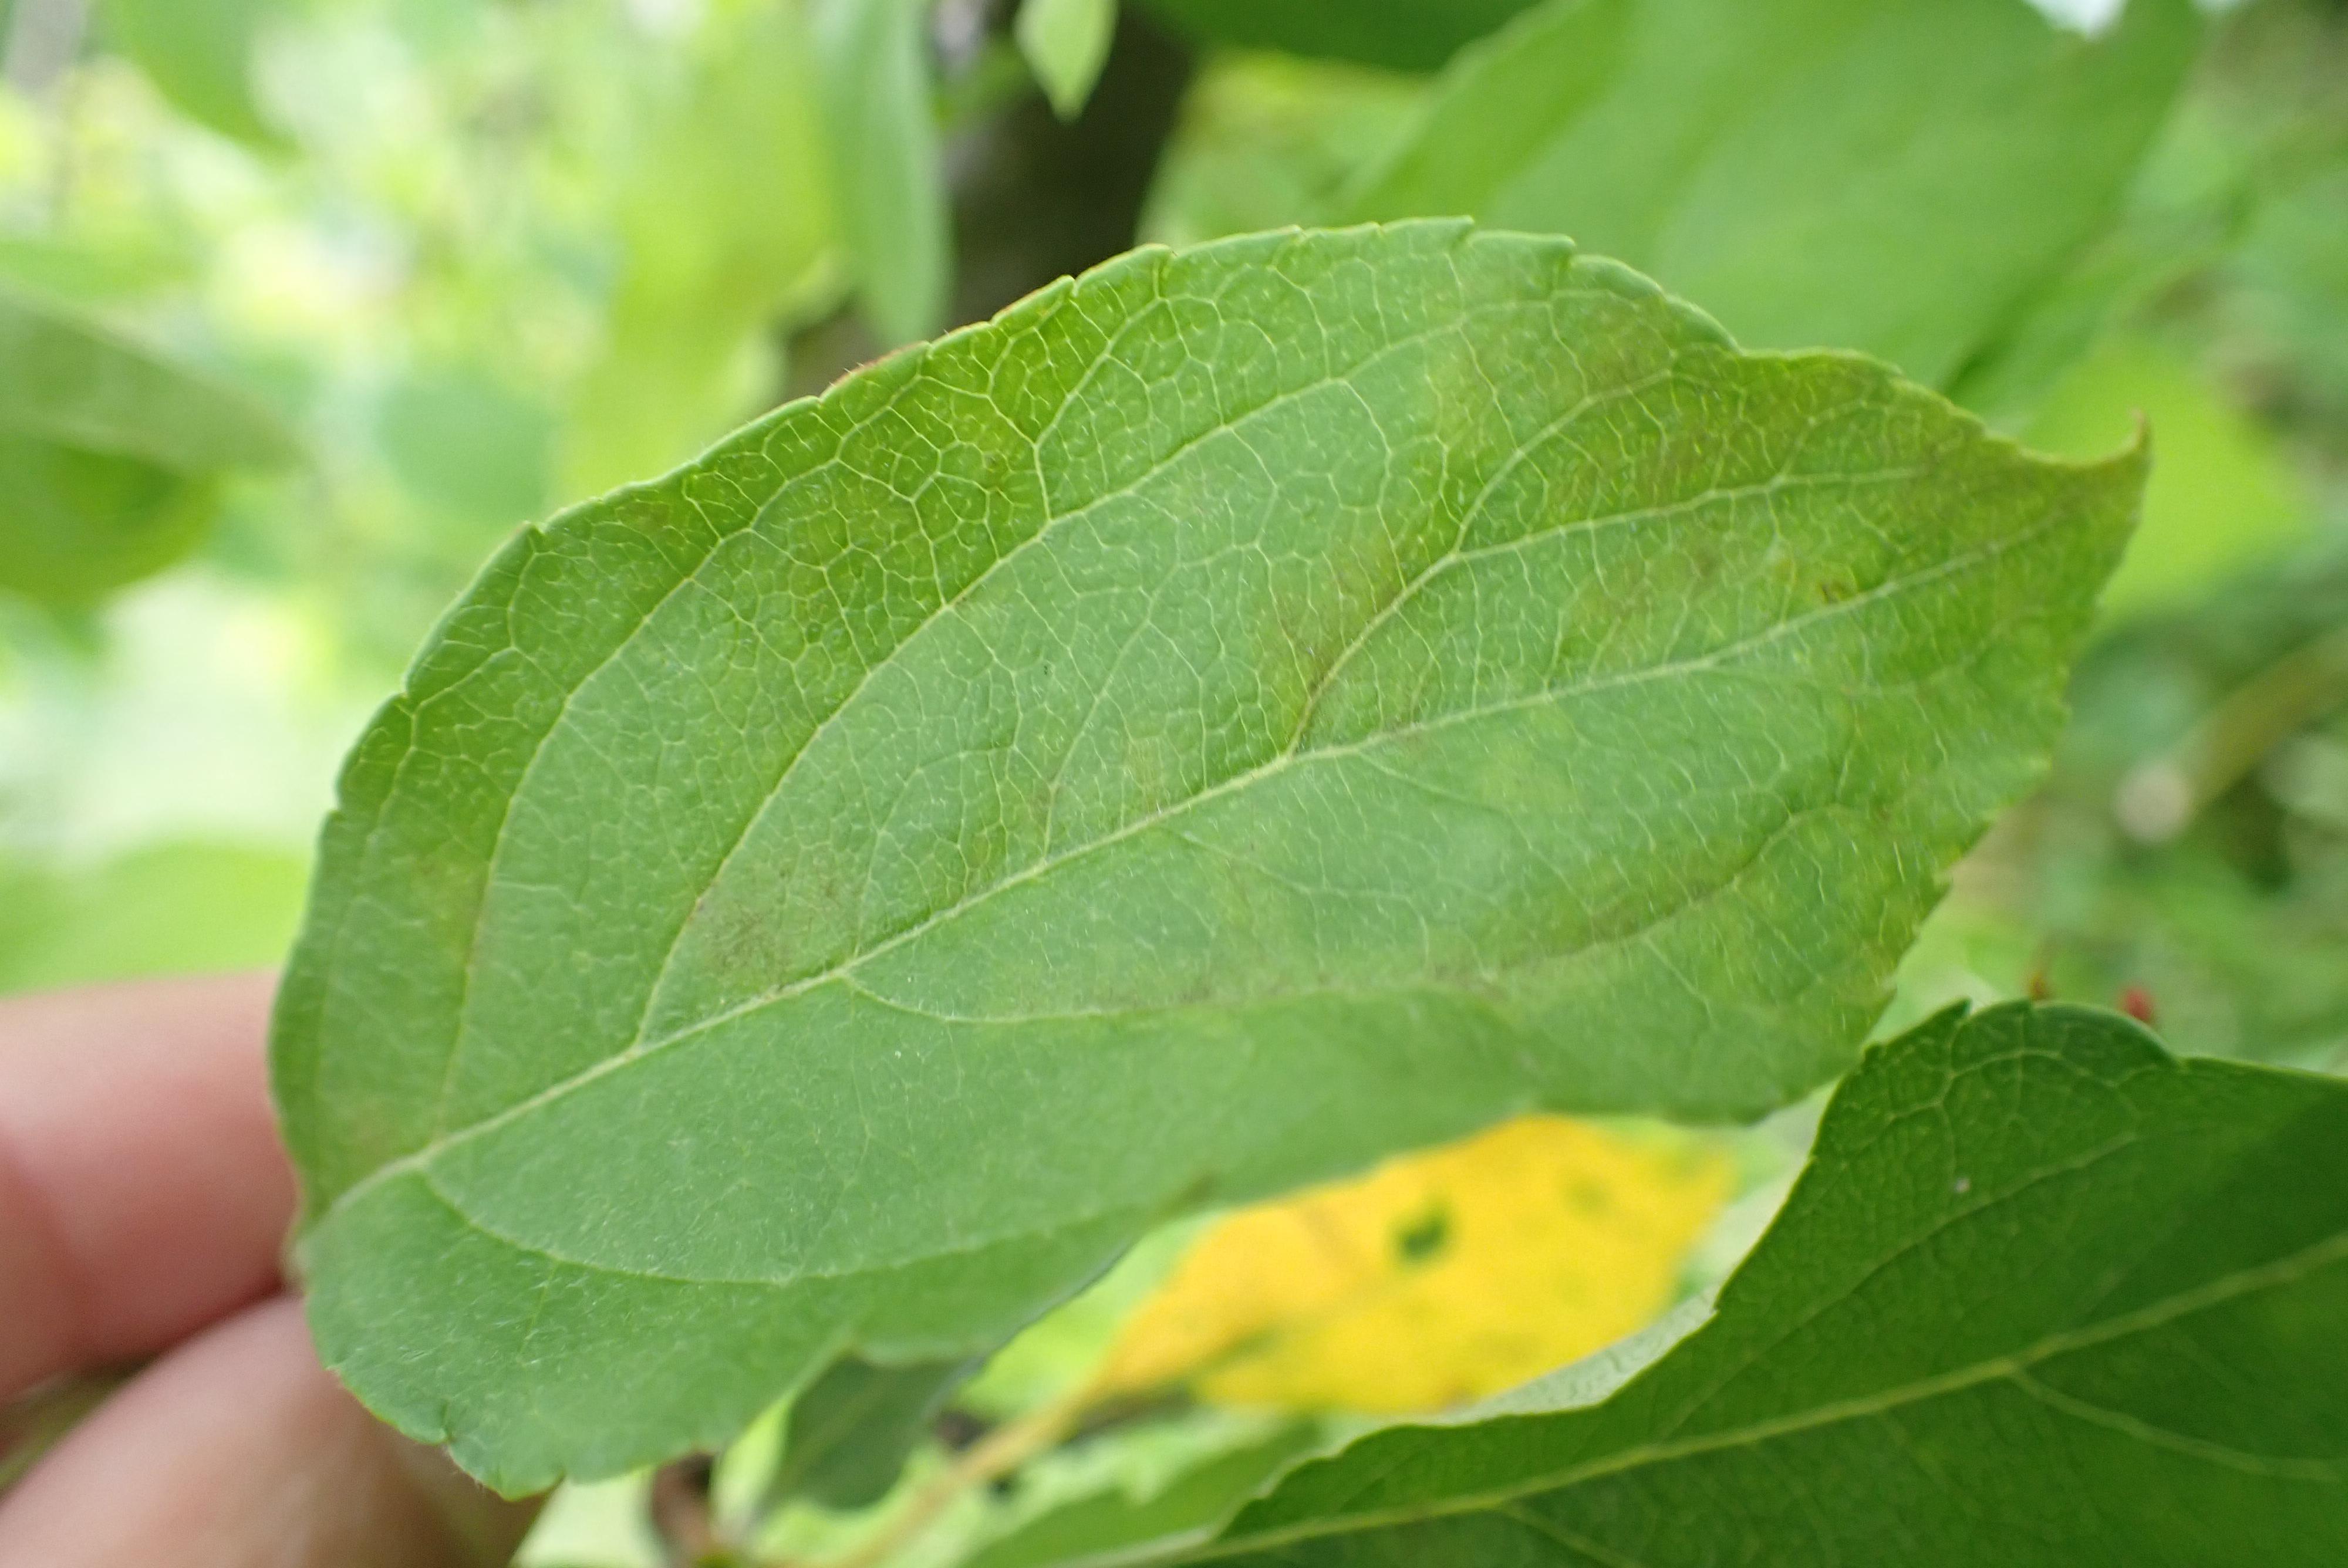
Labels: scab